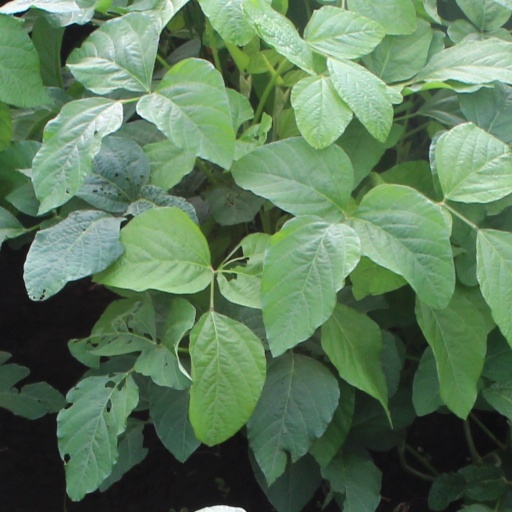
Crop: soybean